Le Dézert

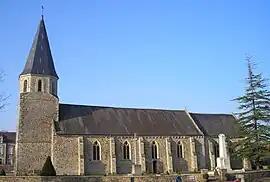
The church of Saint-Martin

Le Dézert is a commune in the Manche department in north-western France.